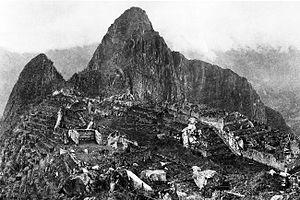
11 janvier – Fondation de la Société Kaiser-Wilhelm, groupe de laboratoires de recherche fondamentale, à Berlin.
Machu Picchu est une ancienne cité inca du XVᵉ siècle au Pérou, perchée sur un promontoire rocheux qui unit les monts Machu Picchu et Huayna Picchu sur le versant oriental des Andes centrales. Son nom aurait été Pikchu ou Picho.